Nana Anima Wiafe-Akenten

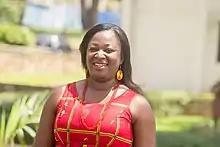
Dr Nana Anima Wiafe Akenten in 2019

Nana Anima Wiafe-Akenten is a Ghanaian media practitioner and the Head of the Akan-Nzema Department of the College of Languages Education, Ajumako Campus of the University of Education, Winneba in Ghana. She is the first person to receive a doctorate degree in the Twi language, one of the varieties of Akan.